Uroš Nenadović

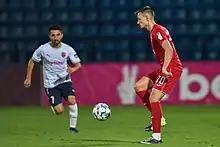
Nenadović with Pyunik in 2022

Uroš Nenadović (Serbian Cyrillic: Урош Ненадовић; born 28 January 1994) is a Serbian professional footballer who plays as a winger for Borac Čačak.